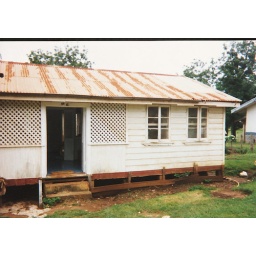
086.5 My house. Pigs bed down under bedroom on right side 1996